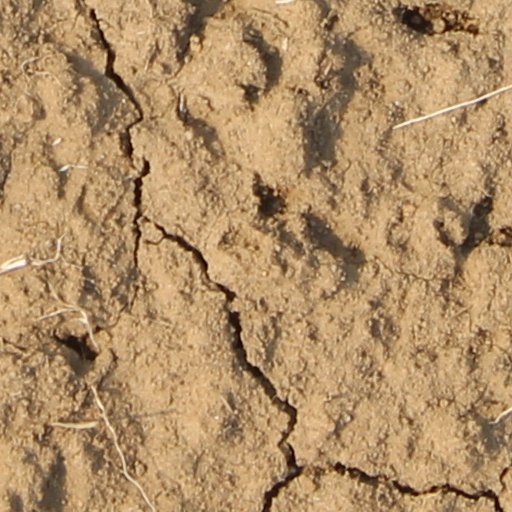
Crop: wheat